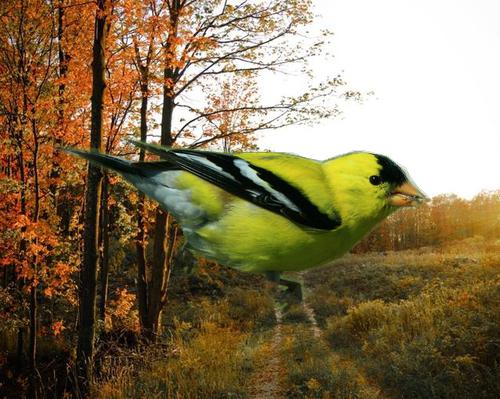
Bird species: American_Goldfinch
Bird type: landbird
Background: land